Mohamed Esnany

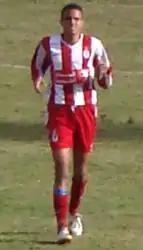
Esnany in 2007

Mohammad Ali Jum'aa Esnaani (born May 13, 1984) is a Libyan football midfielder. He currently plays for Tunisian club CA Bizertin.